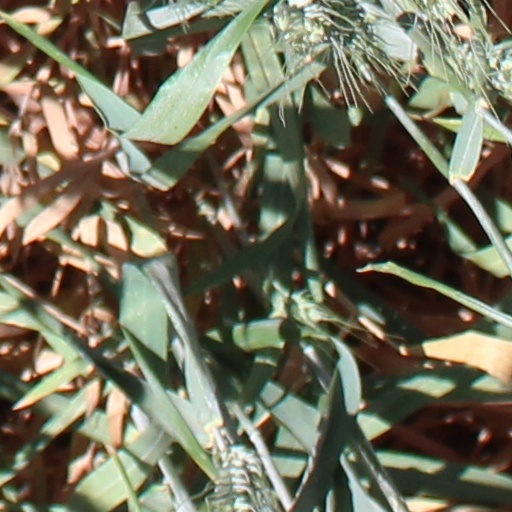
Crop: wheat